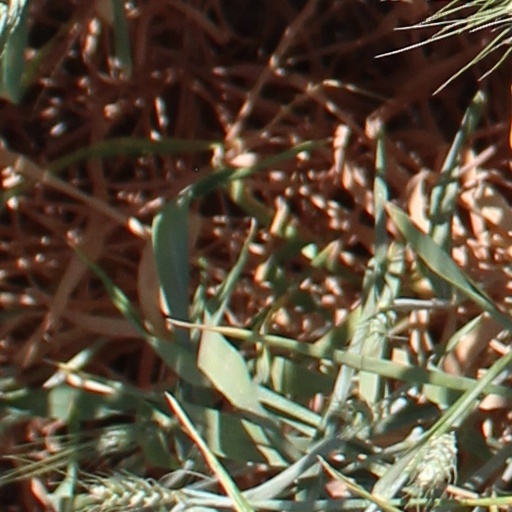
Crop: wheat